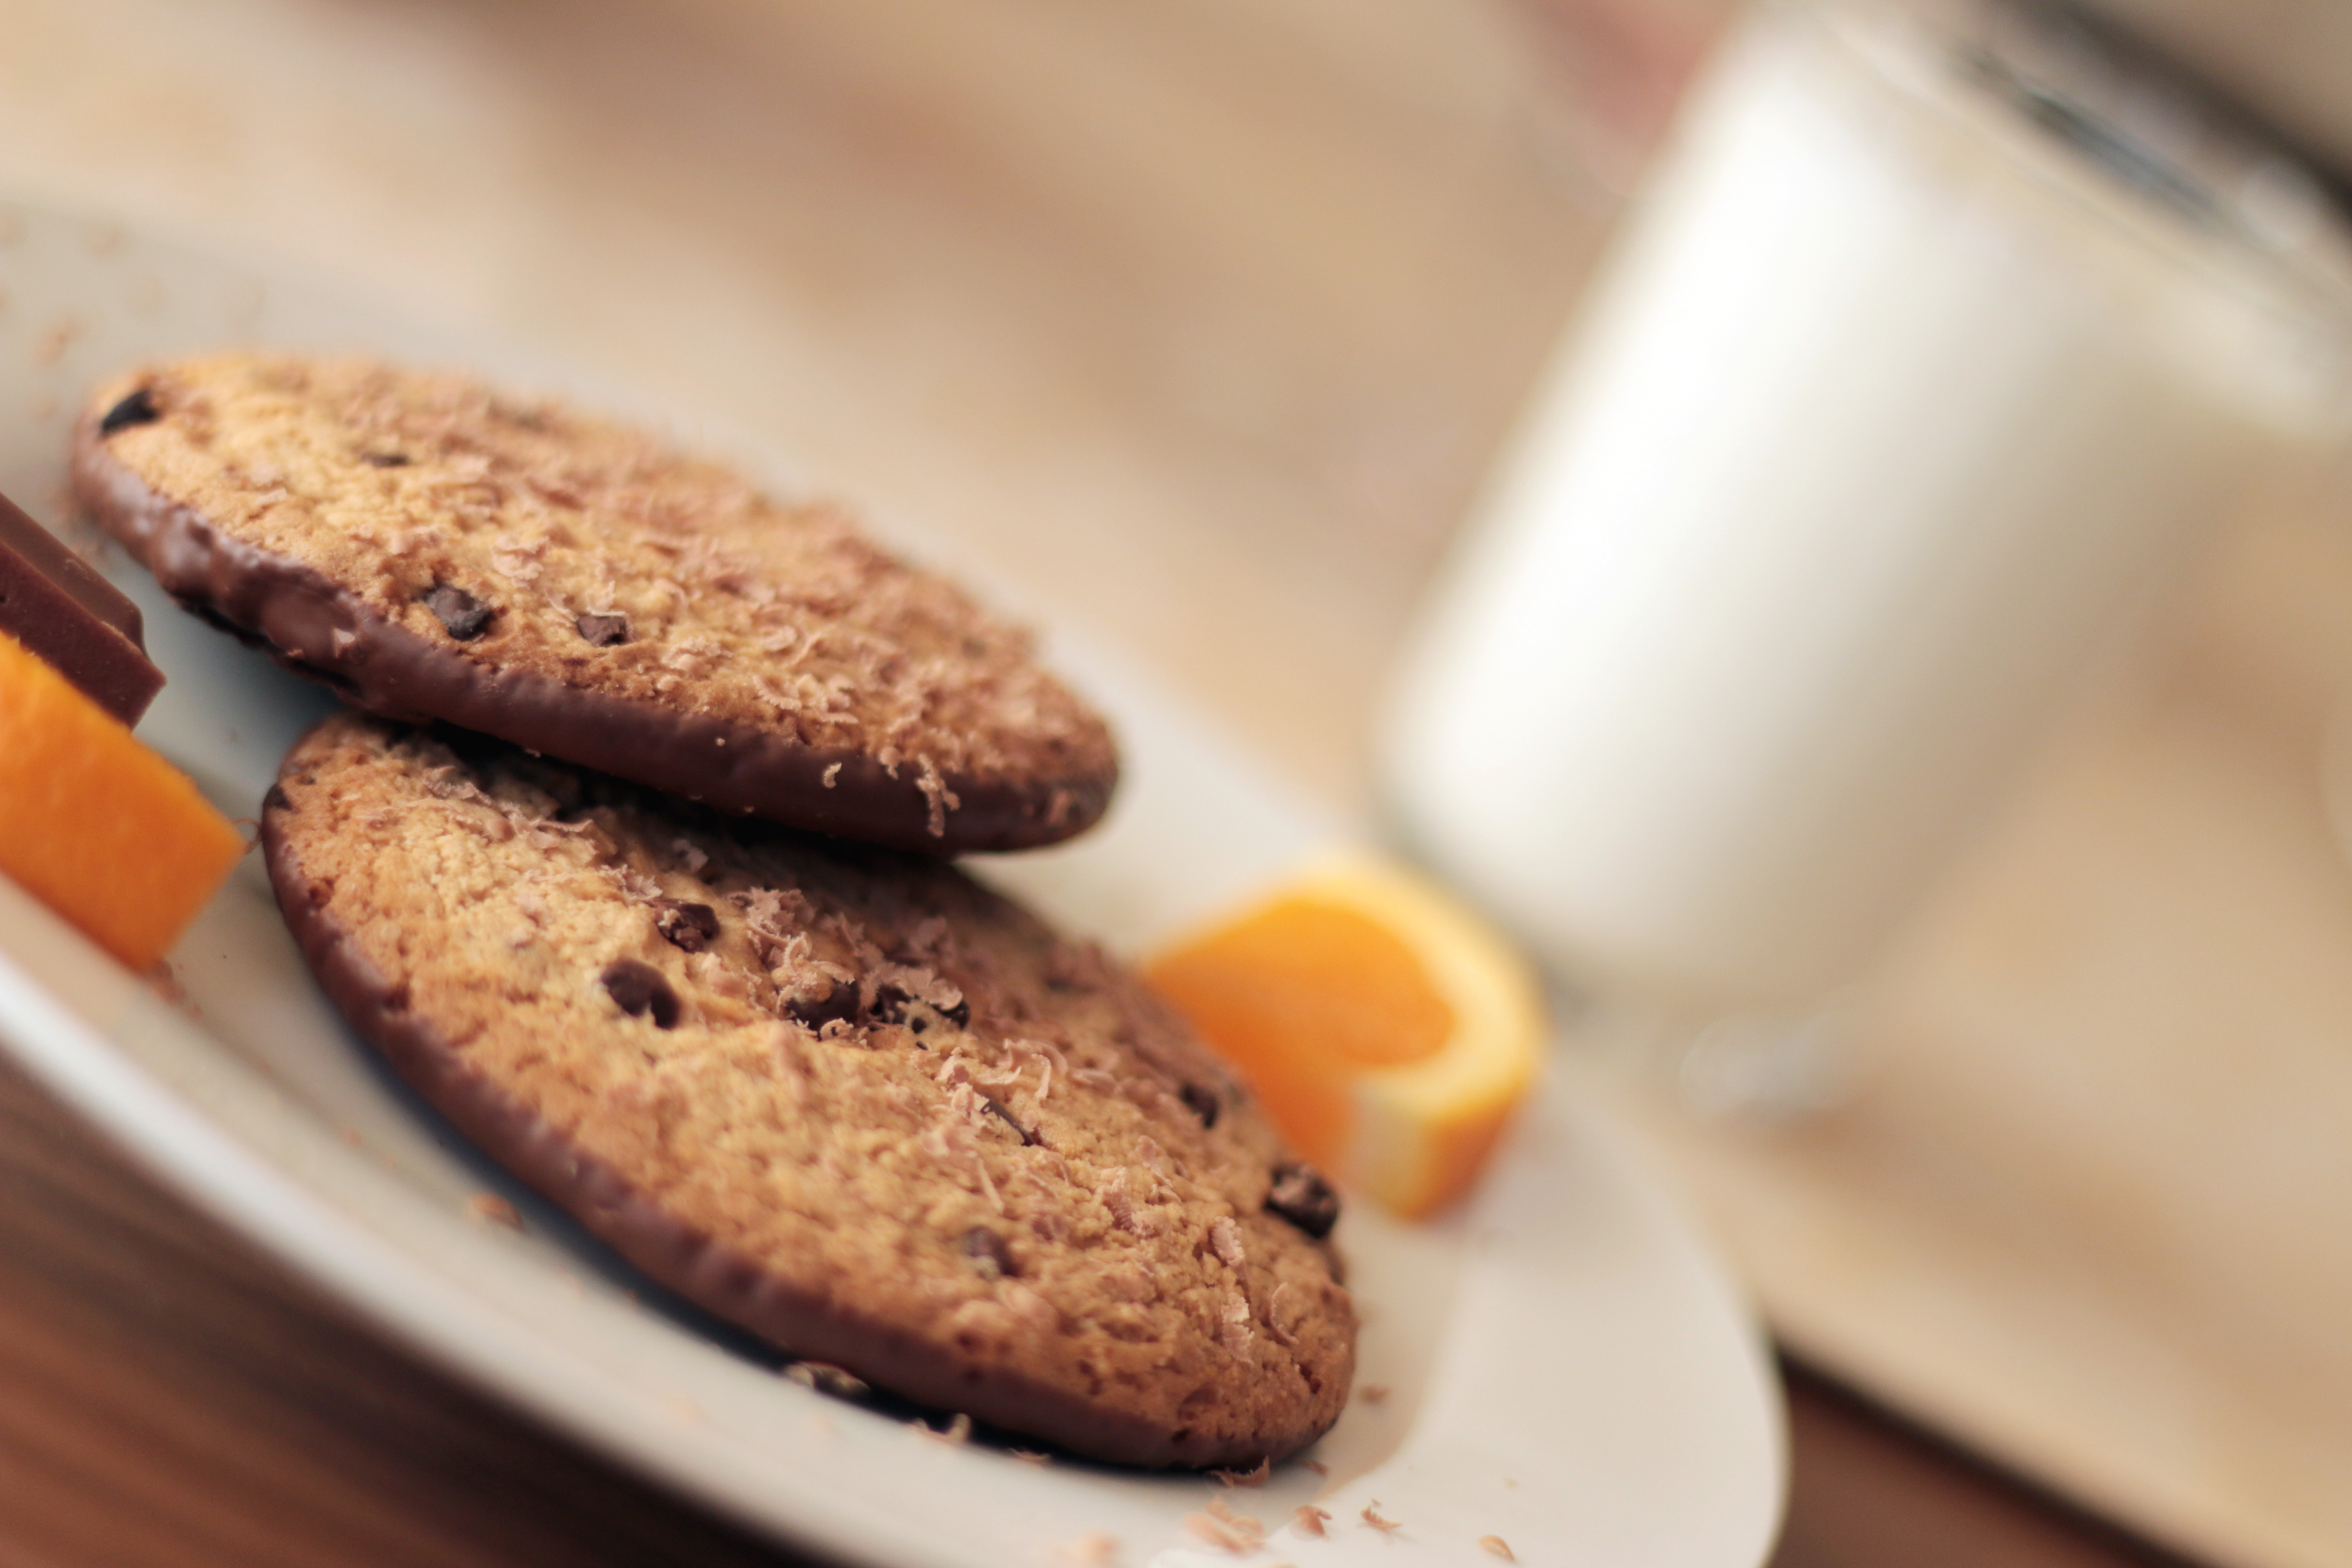
dish, meal, food, produce, breakfast, baking, snack, cookie, dessert, cookies, brownies, baked goods, flavor, snack food, cookies and crackers